Carrowkeel Megalithic Cemetery

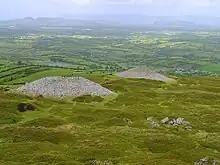
Two of the tombs at Carrowkeel.

Carrowkeel is a cluster of passage tombs in south County Sligo, Ireland. They were built in the 4th millennium BC, during the Neolithic era. The monuments are on the Bricklieve Hills ("An Bricshliabh", 'the speckled hills'), overlooking Lough Arrow, and are sometimes called the Bricklieve tombs. They are named after the townland of Carrowkeel in which most of them are located. Nearby are the Caves of Kesh and Heapstown Cairn. The Carrowkeel tombs are protected National Monuments and are considered one of the "big four" passage tomb cemeteries in Ireland, along with Carrowmore, Brú na Bóinne and Loughcrew.